Sky position (RA, Dec in degrees): 149.521, 19.547
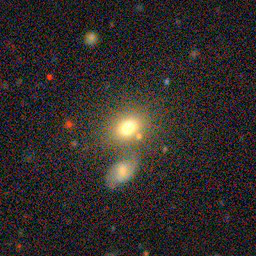
Galaxy morphology: Merging Galaxies